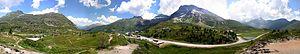
Le col du Simplon est un col des Alpes suisses situé dans le canton du Valais. Situé à 2 006 mètres, il fait partie de la route principale 9, menant de Brigue à la frontière italienne, puis par la SS33, à Stresa. La déclivité moyenne est de 9 %. Le col est ouvert toute l'année et connaît à un important trafic de poids lourds.